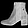
Label: Ankle boot